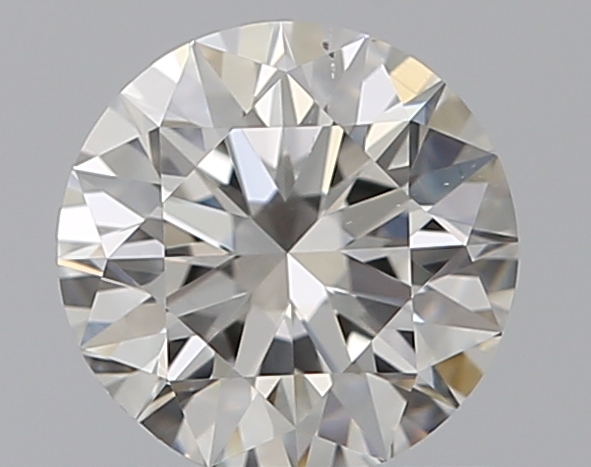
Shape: round
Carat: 0.71
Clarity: VS2
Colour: F
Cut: EX
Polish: EX
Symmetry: EX
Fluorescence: N
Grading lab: GIA
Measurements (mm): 5.7 x 5.73 x 3.57